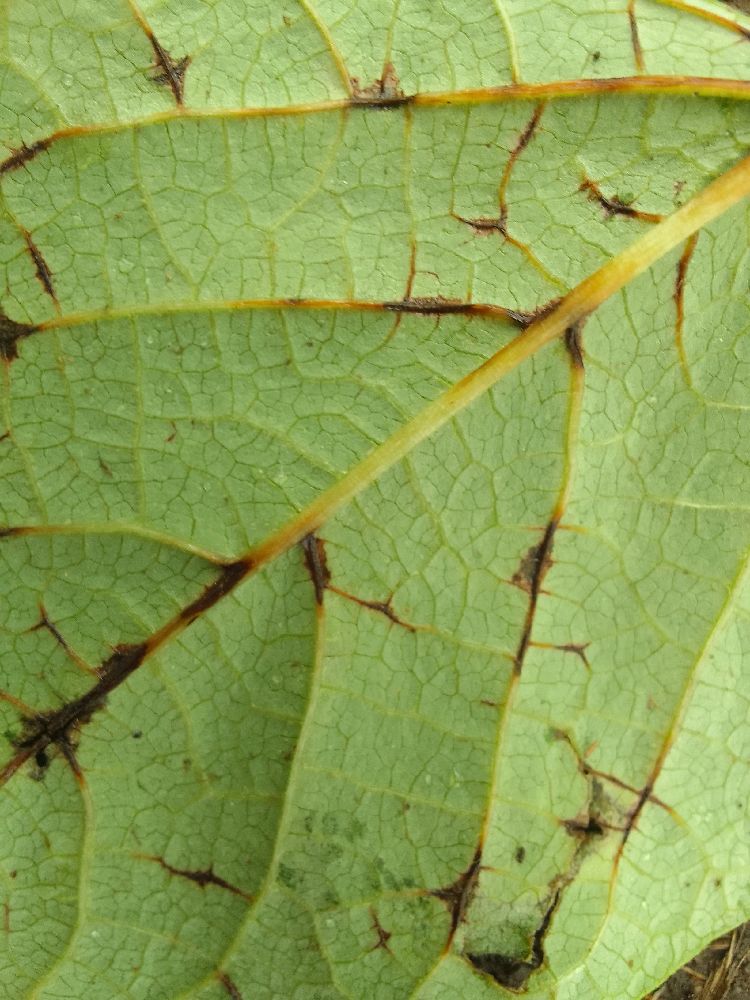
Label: anthracnose